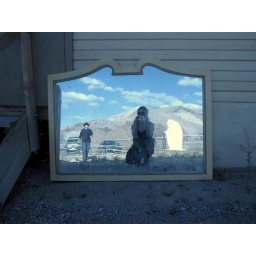
The mirror against the empty house in Rhyolite, NV